Lydia Mary Fay

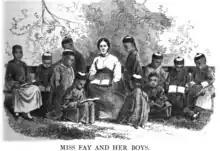

She established in her own house in Shanghai a boarding school for boys, which she called her "gravest responsibility," as through this agency she hoped to raise up teachers and preachers who would carry on future work. She not only taught in the school, carried all the domestic cares, provided for the clothing, kept all the finances, but devoted much time to the study and translation of the Chinese language. In addition, she had the oversight of boys' day schools, and conducted a class of student teachers.